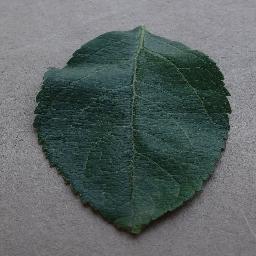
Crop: apple
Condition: healthy